Steve Matai

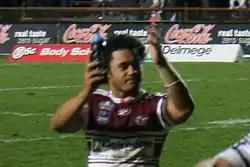
Matai celebrating victory for the Manly Sea Eagles in 2008

On 5 October 2008, in Manly's 2008 NRL Grand Final against Melbourne, Matai played at and kicked two goals in Manly's 40–0 record victory. Matai had been an occasional goal kicker for Manly during the year. Matai played 21 matches, 7 scored tries and kicked 12 goals in a successful year for Manly-Warringah in the 2008 NRL season. In August 2008, Matai was named in the New Zealand training squad for the 2008 Rugby League World Cup. In September 2008, Matai was named in the final 24-man squad. Matai featured in the Kiwis first World Cup tournament clash against Australia at Sydney Football Stadium. Matai kicked a conversion goal-attempt to convert Sika Manu's try, but he was placed on-report for a high tackle in the Kiwis 30–6 loss. Matai missed New Zealand's World Cup match with Papua New Guinea after being handed a one-match ban for a high tackle against Australia. New Zealand would eventually go on to upset heavy favourites Australia 34–20 in the final to win their maiden World Cup. The win would cap a successful year for Matai taking the NRL Premiership and World Cup double.